Plaster

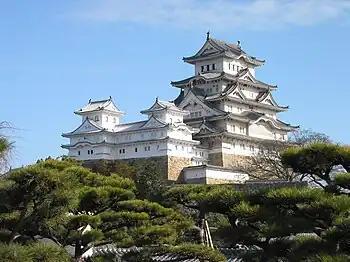
"Himeji Castle", Himeji, Hyogo Prefecture, Japan

Cement plaster is a mixture of suitable plaster, sand, Portland cement and water which is normally applied to masonry interiors and exteriors to achieve a smooth surface. Interior surfaces sometimes receive a final layer of gypsum plaster. Walls constructed with stock bricks are normally plastered while face brick walls are not plastered. Various cement-based plasters are also used as proprietary spray fireproofing products. These usually use vermiculite as lightweight aggregate. Heavy versions of such plasters are also in use for exterior fireproofing, to protect LPG vessels, pipe bridges and vessel skirts.